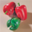
Label: sweet_pepper